Macedonians (Greeks)

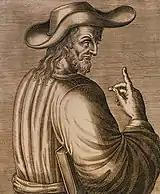
Engraved portrait of scholar Theodorus Gaza ("Thessalonicensis")

After the Roman conquest of the Balkans, the Macedonians were an integral component of the people of the Roman province of Macedonia. Under Roman control and later in the Byzantine Empire the region saw also the influx of many ethnicities (Armenians, Slavs, Aromanians etc.) that settled in the area where the ancient Macedonians lived. The region had also since ancient times a significant Romaniote Jew population. In the late Byzantine period much of central Macedonia was ruled by a Latin Crusader state based in Thessalonica, before being ruled for a while by the rival emperor Theodore Komnenos Doukas and his descendants and subsequently re-incorporated into the Byzantine Empire centred in Constantinople. The territory of western Macedonia was subsequently contested between the main powers in the region, the Byzantine Empire, the Despotate of Epirus, the rulers of Thessaly, the Serbian Empire, and the Bulgarian Empire.